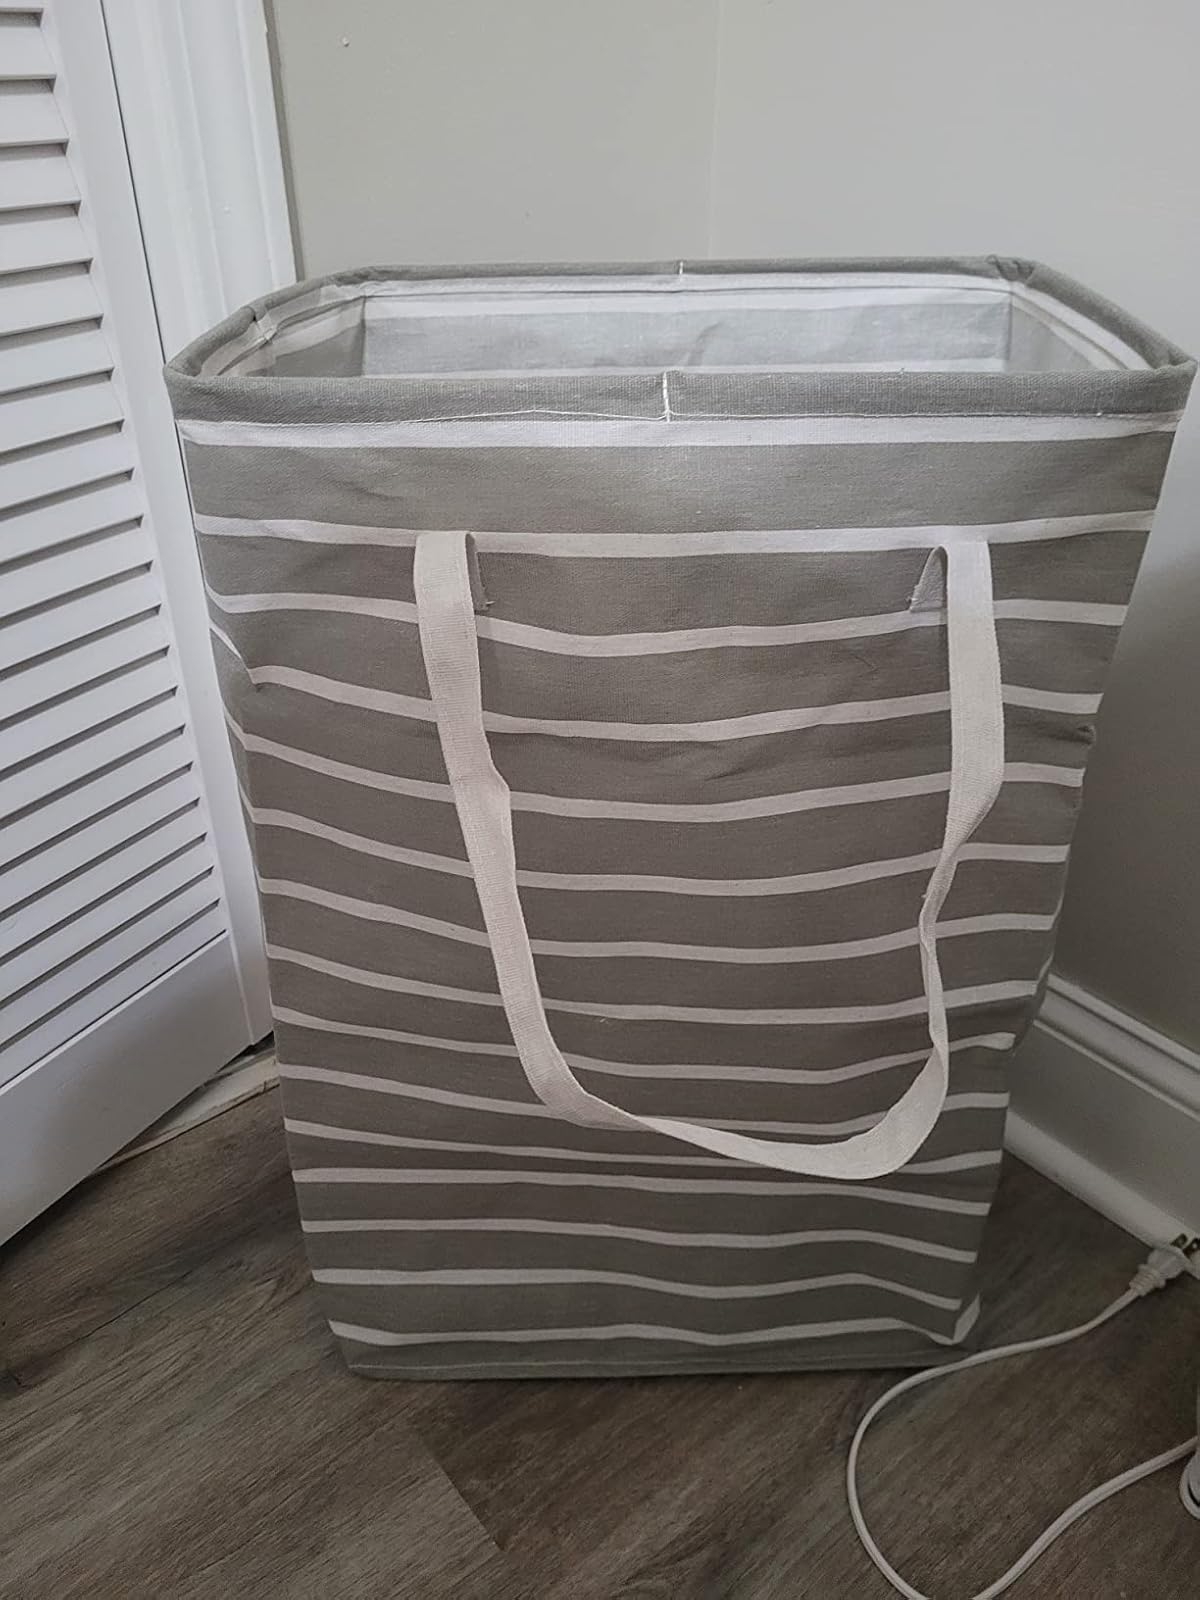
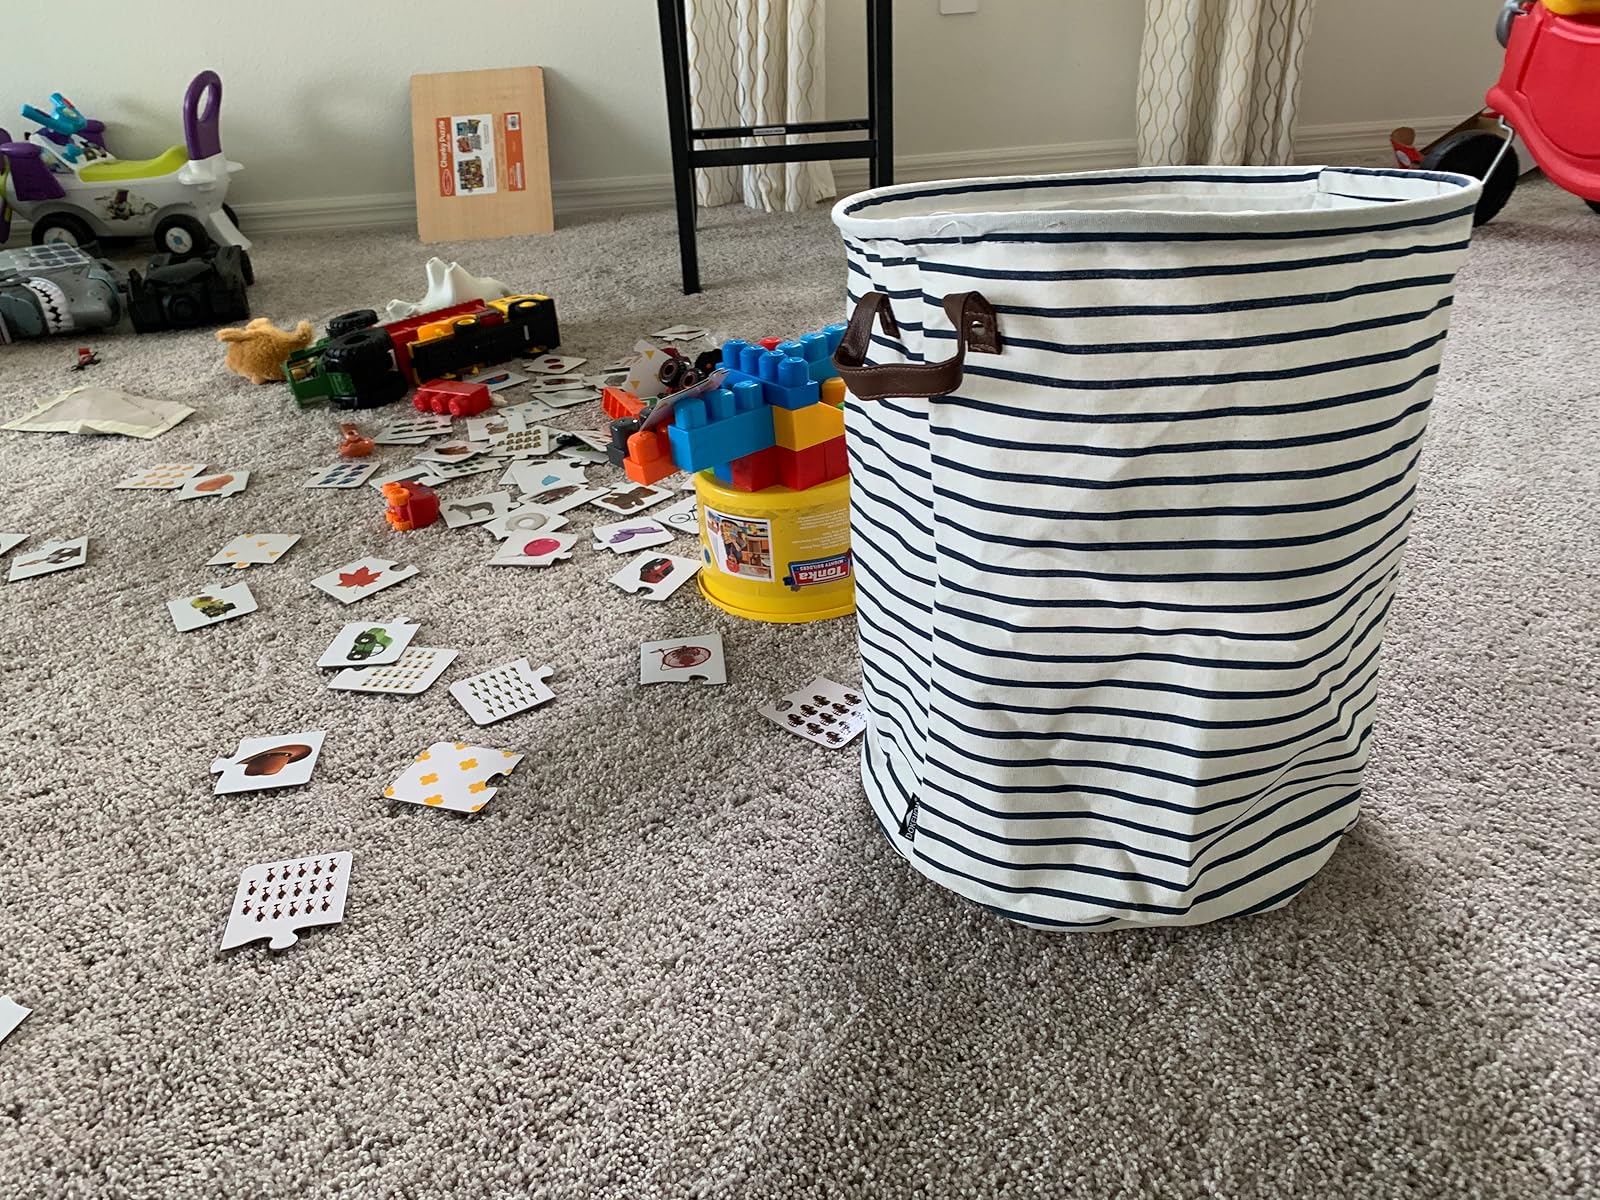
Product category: items_hamper
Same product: no